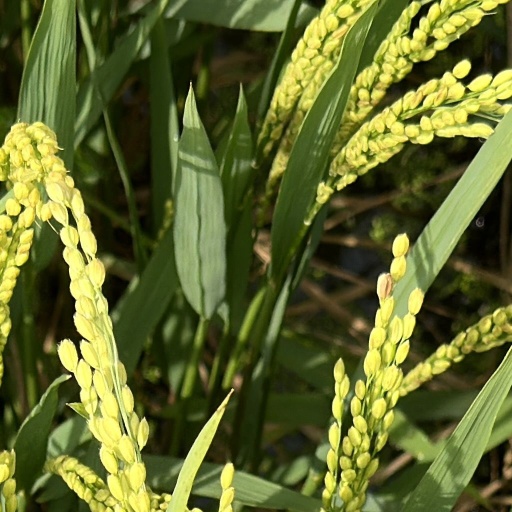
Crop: rice